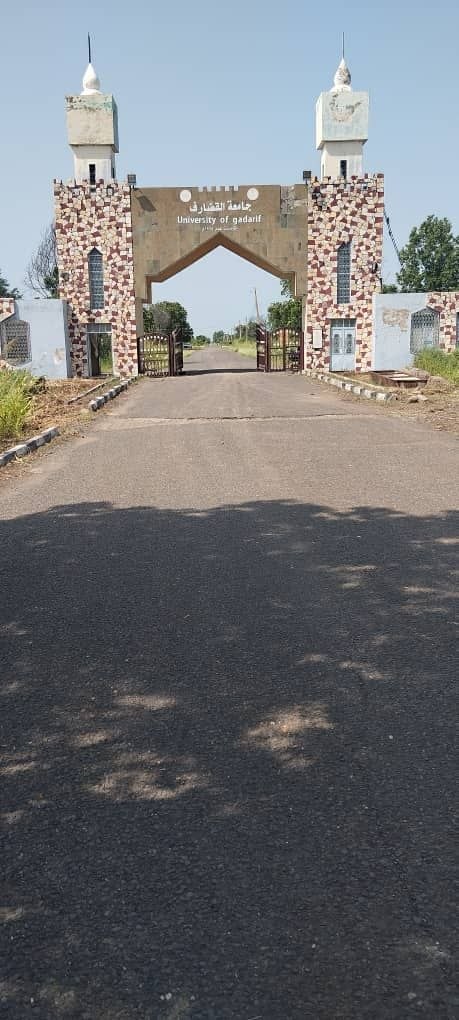
الوصف بالفصحى: بوابة المدخل الرئيسة لجامعة القضارف، تتزيّن بقطع من السراميك الملون
الوصف بالعامية السودانية: بوابة المدخل الرئيسي لجامعة القضارف المزينة بالسراميك الملون
التصنيف: Public Spaces & Infrastructure